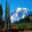
Label: mountain